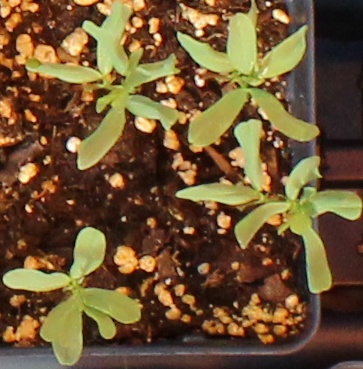
Label: Lentil